Bulgarian Orthodox Church

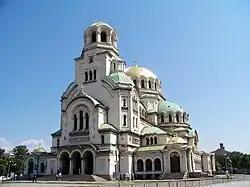
Sofia's patriarchal cathedral, St. Alexander Nevsky

The Patriarchate of Constantinople opposed the change, promptly declaring the Bulgarian Exarchate schismatic and its adherents heretics. Although the status and the guiding principles of the Exarchate reflected the canons, the Patriarchate argued that “surrender of Orthodoxy to ethnic nationalism” was essentially a manifestation of heresy.